Stadion An der Alten Försterei

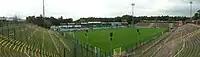
Architecture of the stadium from 1983 to 2008

In 1966, the stadium required expansion when Union won promotion to the DDR-Oberliga, the then top flight in East Germany. The stadium was first expanded in 1970 when the "Gegengerade" terrace was raised, while further extensions to the terracing at both ends in the late 1970s and early 1980s increased the capacity to 22,500. The stadium started showing signs of depreciation with the club unable to properly maintain the same as attendances went into a serious decline in common with the majority of clubs during the 1980s.